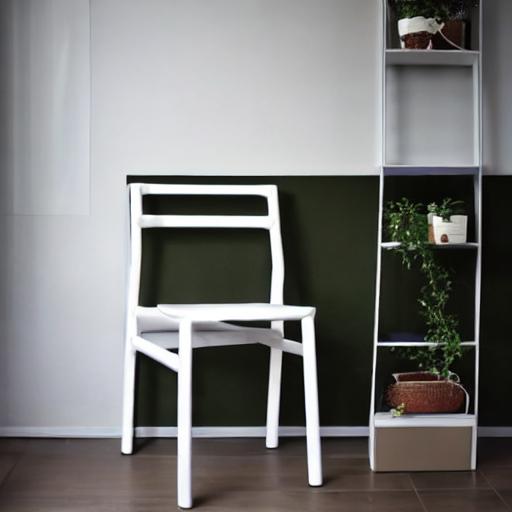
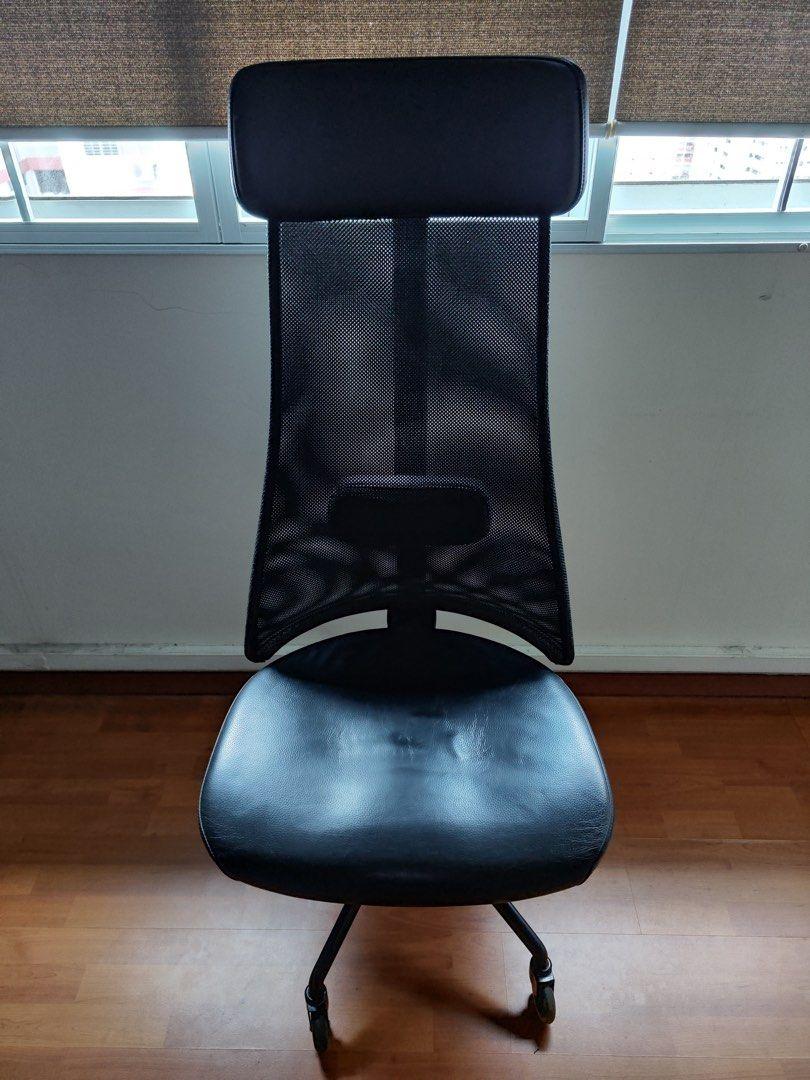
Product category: items_chair
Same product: no